City of Alachua Downtown Historic District

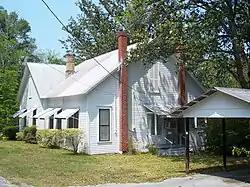
House in the district

The City of Alachua Downtown Historic District is a U.S. historic district (designated as such on July 14, 2000) located in Alachua, Florida. It encompasses approximately , bounded by Northwest 150th Avenue, Northwest 145th Terrace, Northwest 143rd Place and Northwest 138th Terrace. It contains 102 historic buildings.